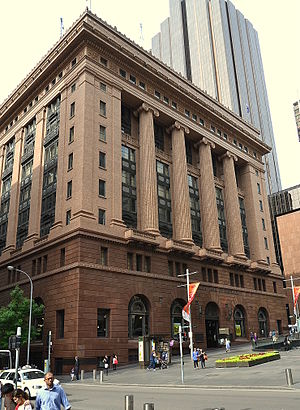
Sydney / Økonomi / Finans og forsikringer
Commonwealth Bank, Martin Place
"Sydney er Australiens største by og hovedstad i delstaten New South Wales. Den ligger på Australiens østkyst, omgiver Port Jackson, verdens største naturlige havn, og breder sig ud mod Blue Mountains i vest. Beboerne i Sydney kaldes for ""Sydneysiders"". Sydney er landets andet officielle sæde og residens for Australiens generalguvernør, Australiens premierminister og Australiens kabinet.